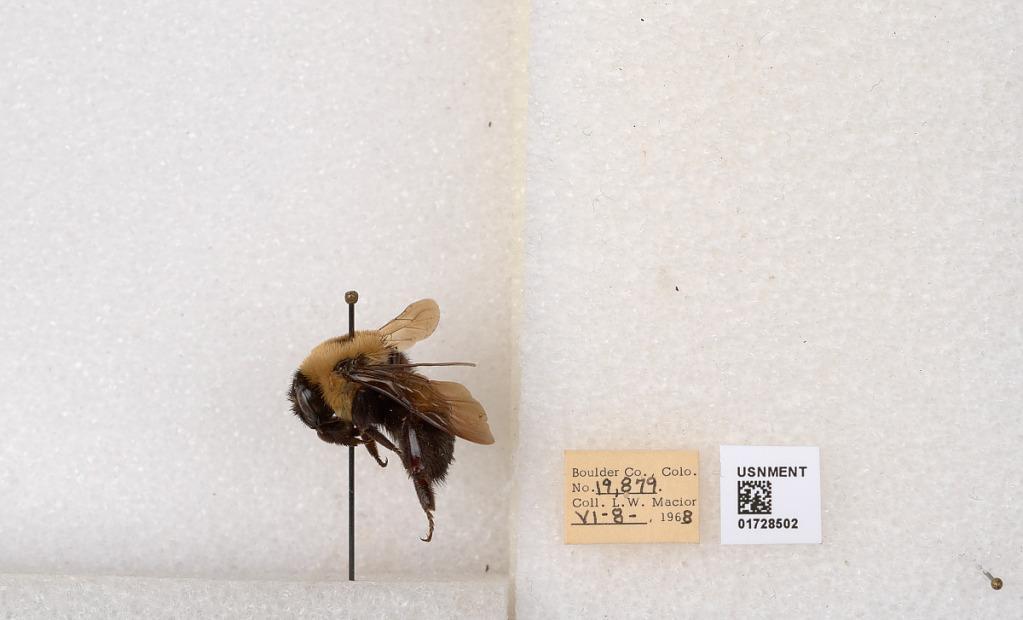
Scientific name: Bombus (Separatobombus) griseocollis (De Geer)
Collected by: L. Macior
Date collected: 1968-6-8
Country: United States
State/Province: Colorado
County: Boulder
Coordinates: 40.0925, -105.358